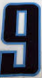
Number: 9